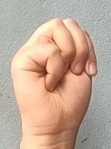
ASL sign: M